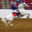
Label: horse